Tubular tyre

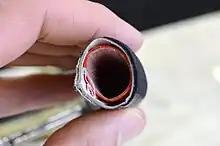
Cross section of a tubular tyre: The inner tube (red) is completely enclosed by textile casing (white). A layer of rubber (black) provides grip while riding. The inner tube is covered with white talc powder to prevent it from sticking to itself.

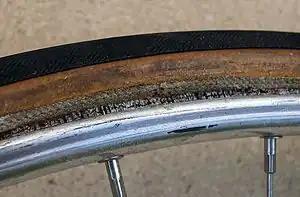
Tubular tire rolled from rim to show glue between them

A tubular tyre, referred to as a tub in Britain, a sew-up in the US, a single in Australia, or just a tubular is a bicycle tyre that is stitched closed around the inner tube to form a torus. The combination is then glued (sometimes with two-sided tape) onto a specially designed rim, referred to as a "sprint rim" in Britain, and just a "tubular rim" in the US, of a bicycle wheel.